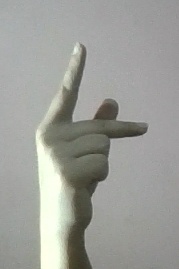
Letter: dha